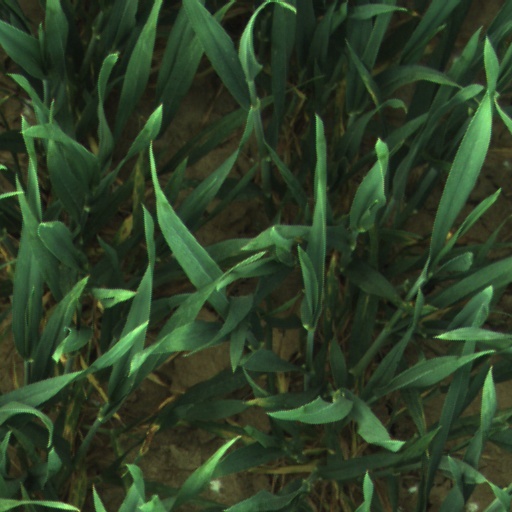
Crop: wheat